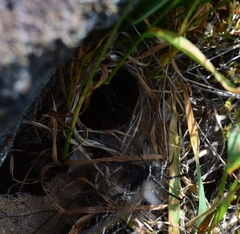
Species: Lactrodectus_hesperus